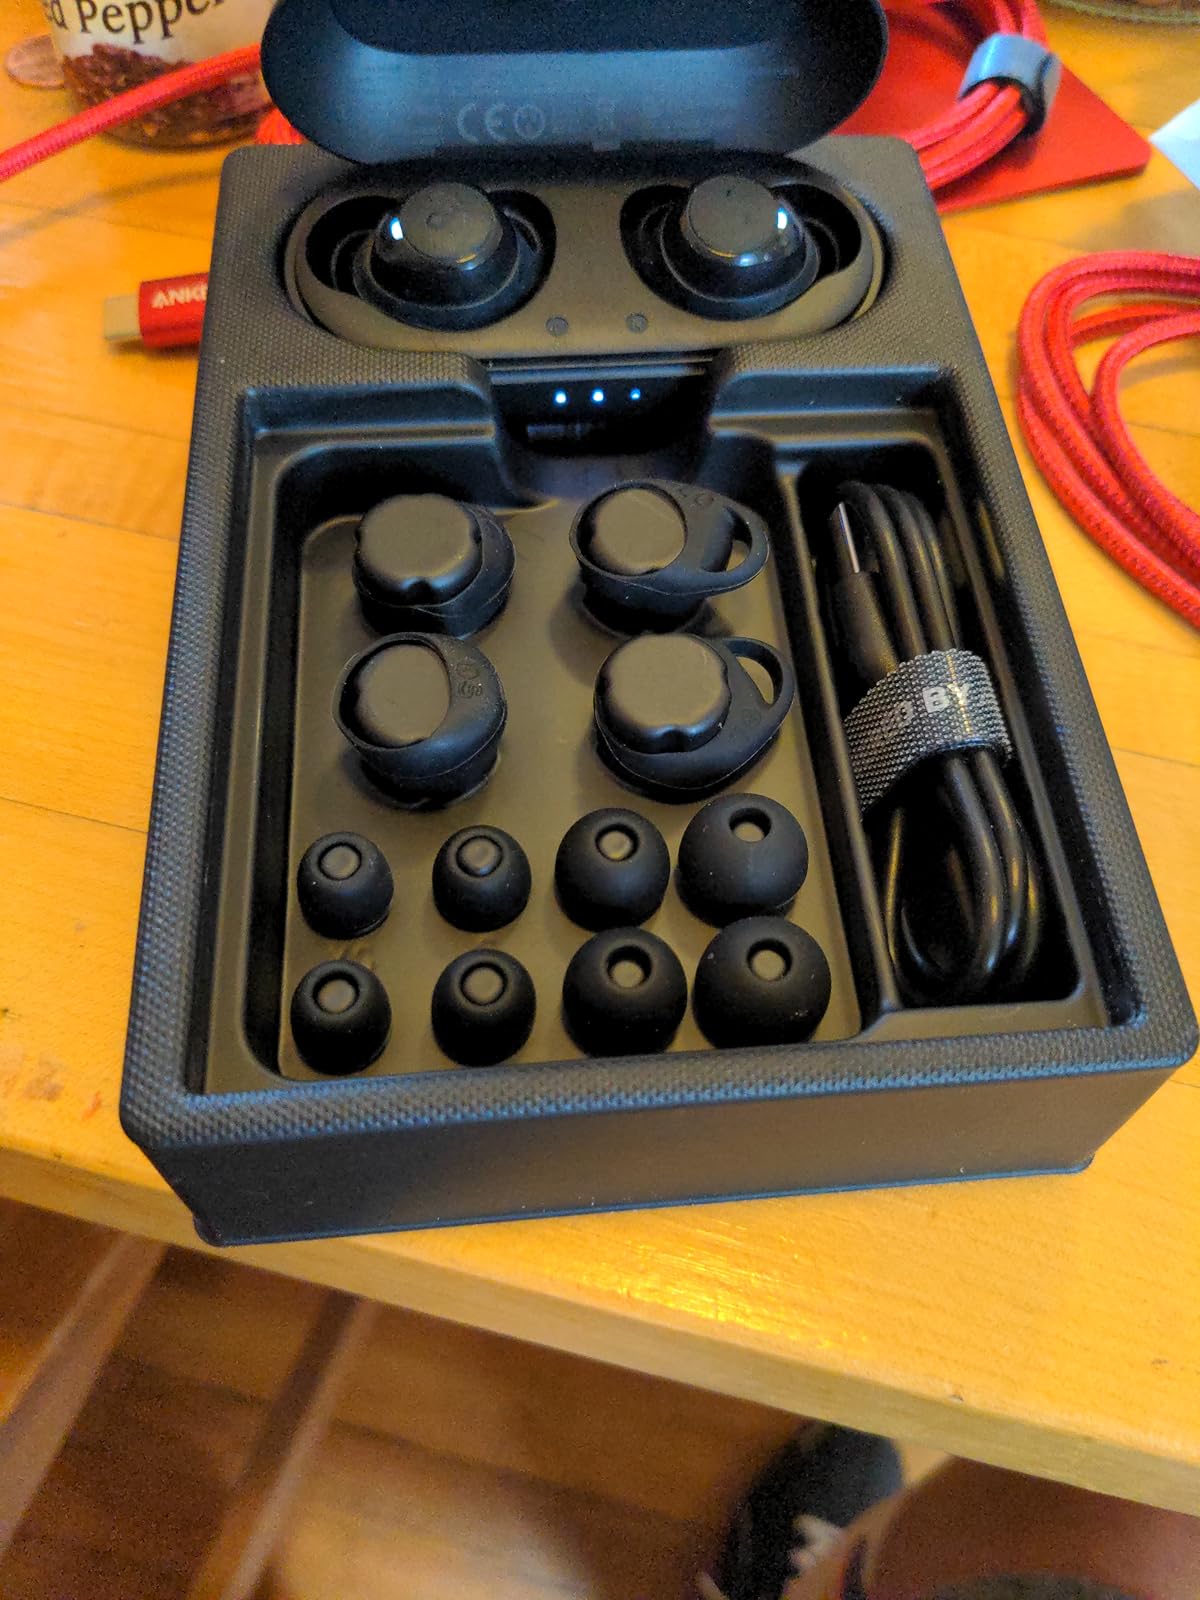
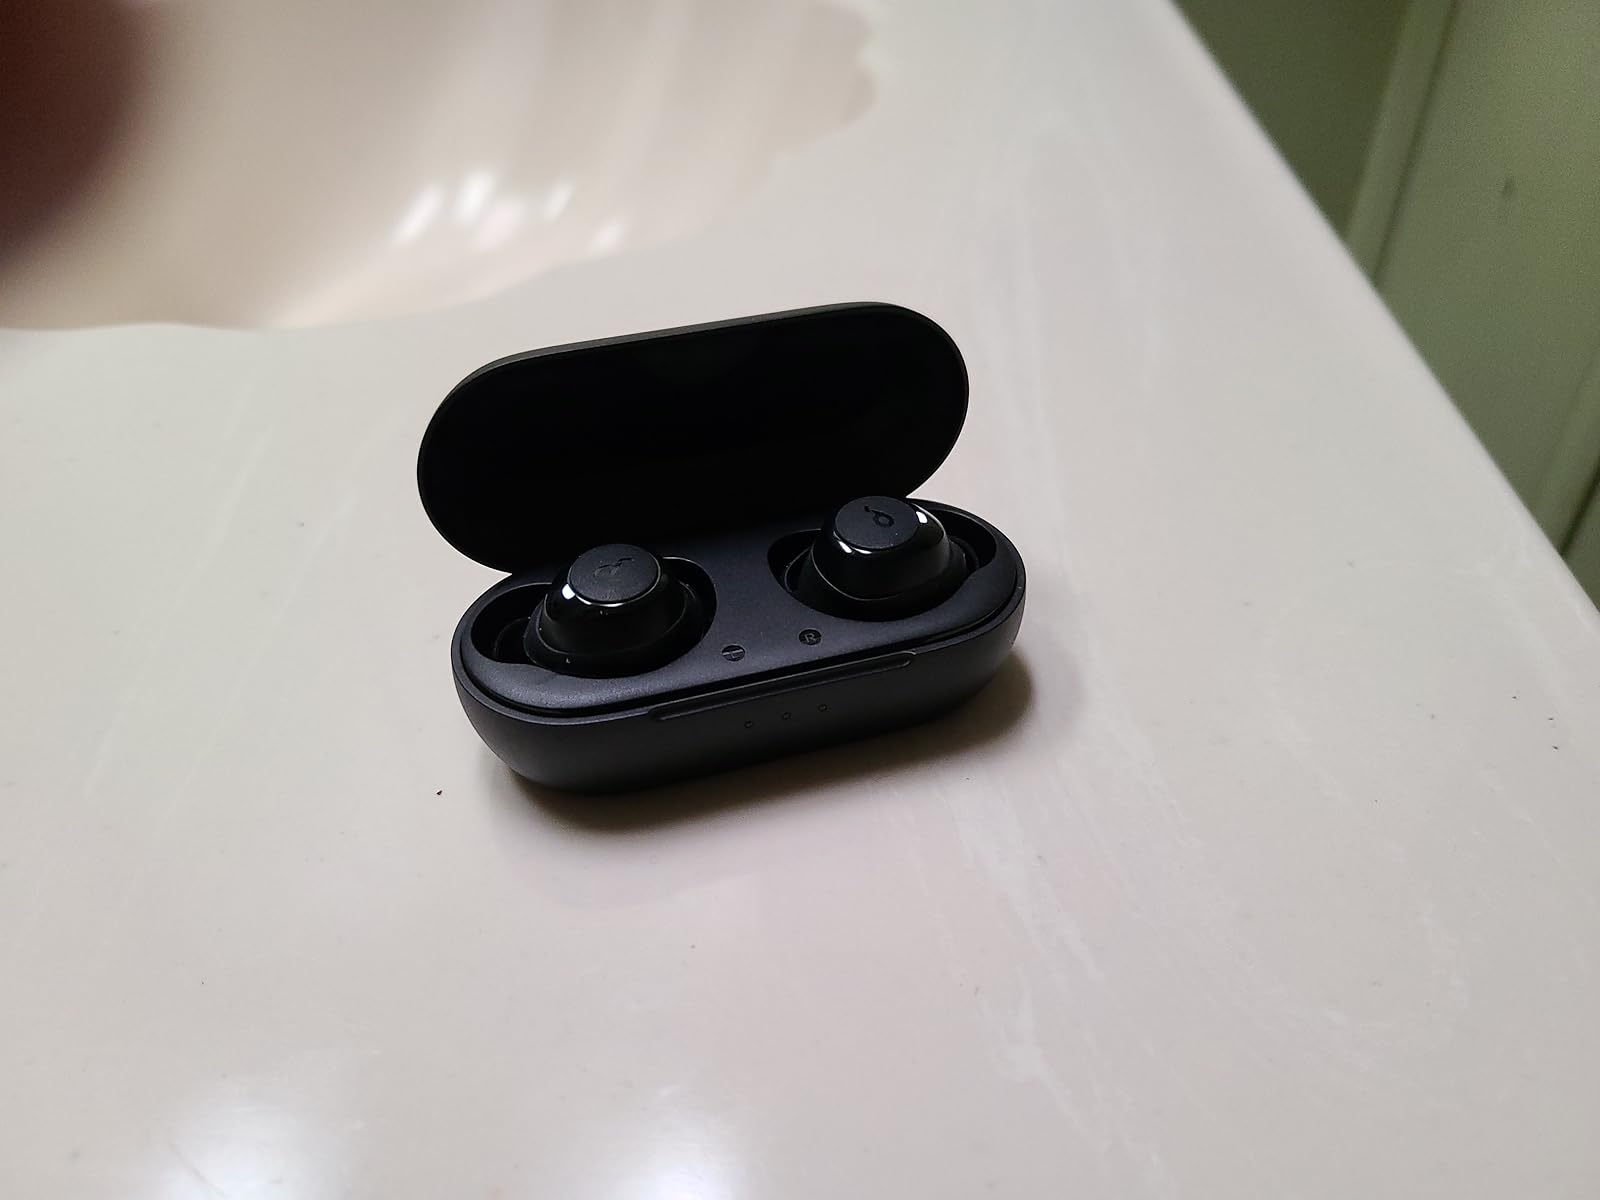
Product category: earbuds
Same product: yes